Erikson's stages of psychosocial development

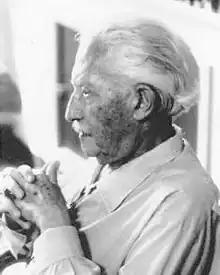
Erik Erikson

Erikson's stages of psychosocial development, as articulated in the second half of the 20th century by Erik Erikson in collaboration with Joan Erikson, is a comprehensive psychoanalytic theory that identifies a series of eight stages that a healthy developing individual should pass through from infancy to late adulthood.